Democratic Party of Russia

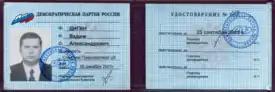
An ID card of a party member (1992–2006)

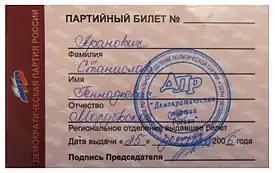
An ID card of a party member (2006–08)

The Democratic Party of Russia (DPR) is a conservative Russian political party that was founded in 1990. Under the leadership of Andrey Bogdanov, the party advocated the entry of Russia into the European Union. In 2008, the party merged with several others to form the Right Cause. It was re-established as a party and officially registered again in 2012.